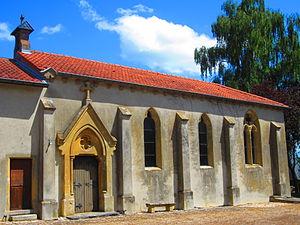
Chapelle Coin Seille
Coin-sur-Seille est une commune française située dans le département de la Moselle en région Grand Est. Ses habitants sont appelés les Cydoniens.